Chromium

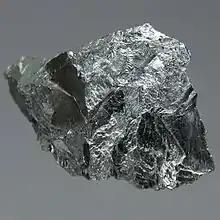
Sample of chromium metal

Chromium is the third hardest element after carbon (diamond) and boron. Its Mohs hardness is 8.5, which means that it can scratch samples of quartz and topaz, but can be scratched by corundum. Chromium is highly resistant to tarnishing, which makes it useful as a metal that preserves its outermost layer from corroding, unlike other metals such as copper, magnesium, and aluminium.